Nydalen

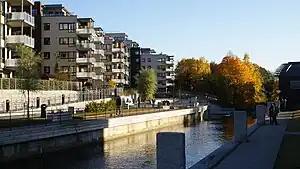
New apartment blocks at the redeveloped banks of Akerselva

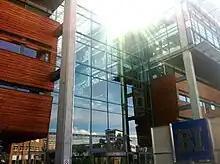
BI Norwegian Business School Nydalen Campus

In the late 19th century, the banks of the Akerselva River were dotted with various industrial buildings, Nydalen included. However, a transformation soon occurred. Beginning in the 1990s, Nydalen evolved into an urban hub of sorts with modern residential buildings, commercial and service establishments, shopping centres, eateries, and numerous corporate offices.